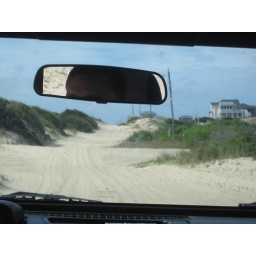
This is an entire neighborhood connected only by sand roads